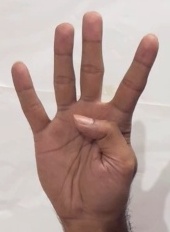
ASL sign: 4